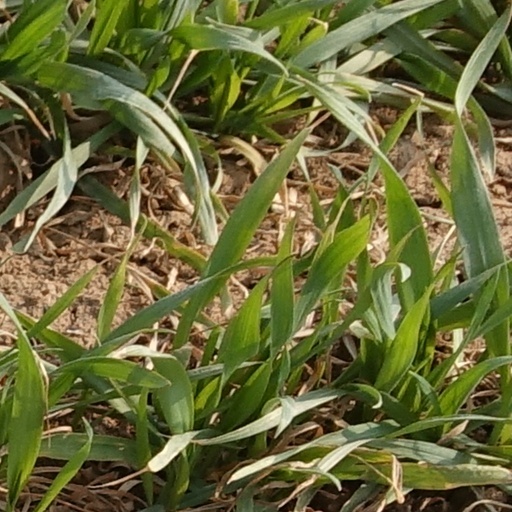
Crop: wheat